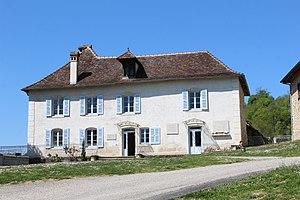
Mémorial des enfants juifs exterminés d'Izieu.